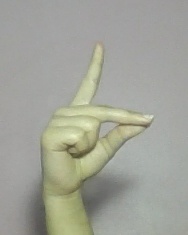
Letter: ta